Selfie (2022 film)

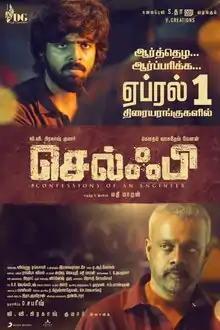
Release date poster

Selfie is a 2022 Indian Tamil-language action thriller film directed by debutant Mathimaran Pugazhendhi and produced by DG Film Company. The film stars G. V. Prakash Kumar, Gautham Vasudev Menon and Varsha Bollamma with a supporting cast including Vidya Pradeep, Vagai Chandrasekhar, Sangili Murugan, Subramaniam Siva, and many others. The film's music is composed by G. V. Prakash Kumar himself, with cinematography handled by Vishnu Rangasamy and editing done by S. Elayaraja. The film was released in theatres on 1 April 2022. The film received generally positive reviews from critics with praise for GV Prakash and Gautham Vasudev Menon`s performance, story, screenplay, writing, cinematography, background score and soundtrack. The film was a critical and commercial success